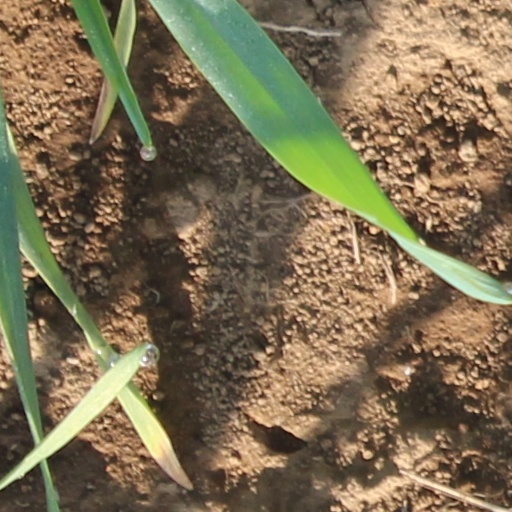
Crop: wheat